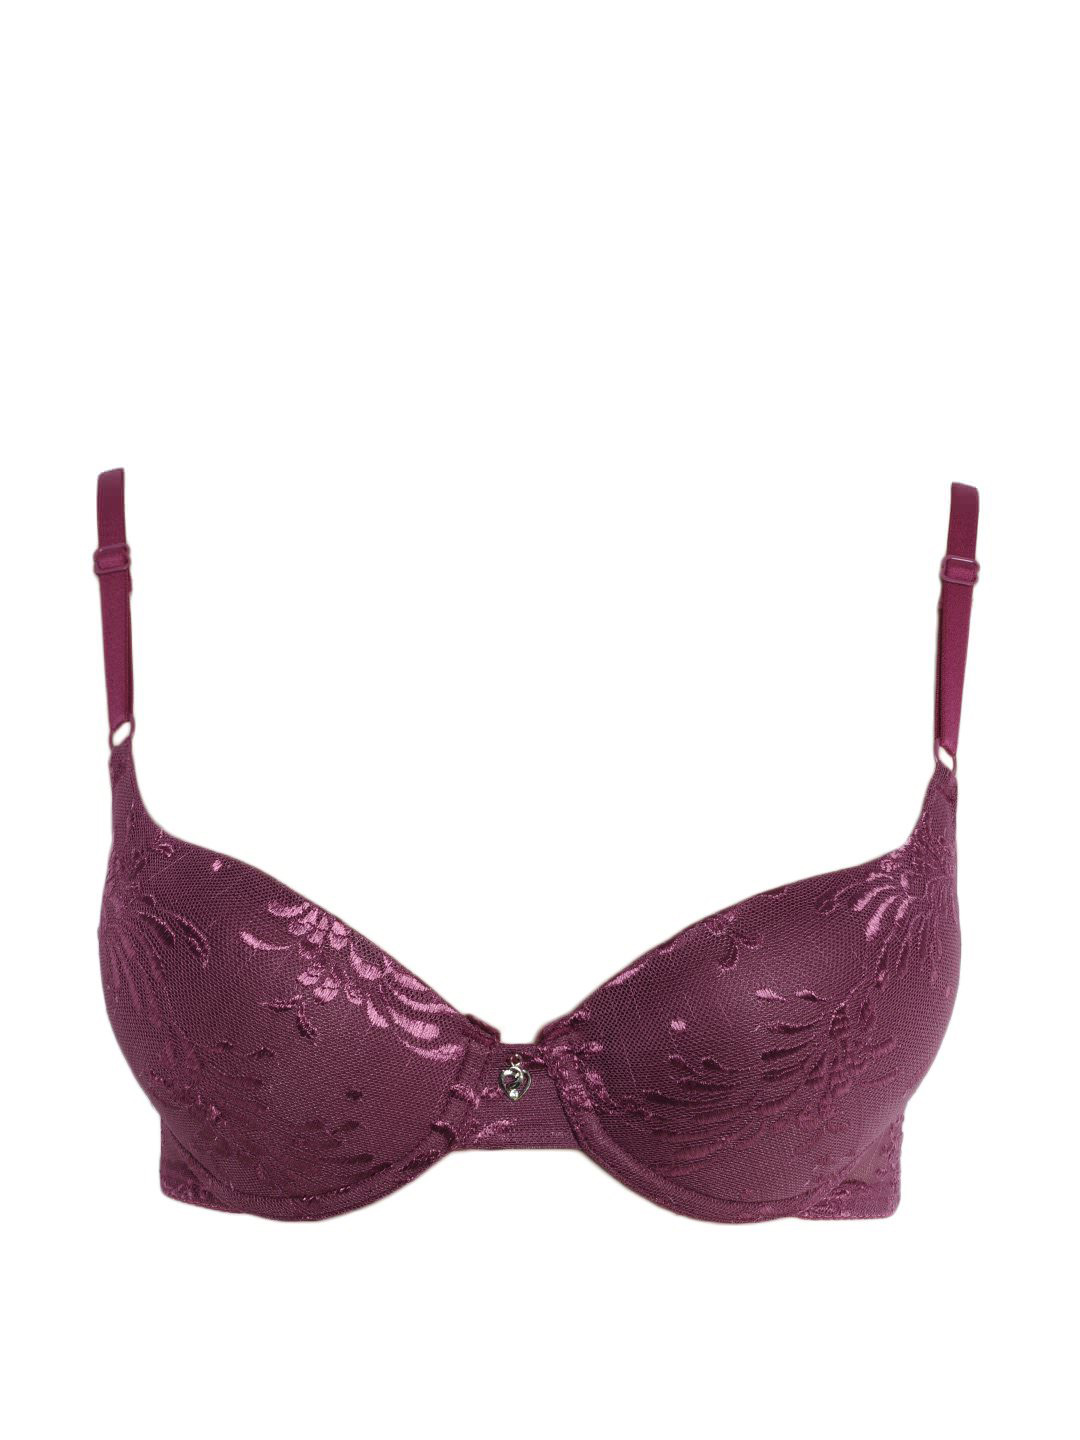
Lovable Women Fiona Purple Bra
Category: Apparel / Innerwear / Bra
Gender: Women
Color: Purple
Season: Summer 2014
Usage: Casual